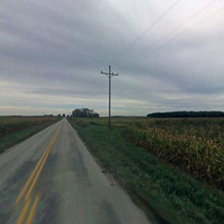
Label: streetView